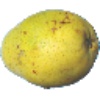
Label: Pear Monster 1